Ōkawano Station

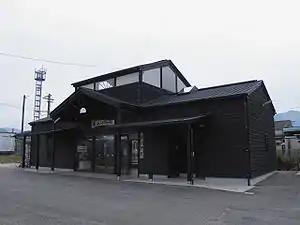
Ōkawano Station in 2008

is a passenger railway station located in the city of Imari, Saga Prefecture, Japan. It is operated by JR Kyushu.